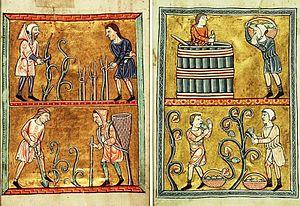
Le Concile de Rome fut convoqué par le pape Eugène II dans la ville de Rome, le 15 novembre 826. On y réunit soixante-deux évêques, dix-sept prêtres et quelques diacres de la province de l'Église romaine et de l'Italie lombarde. Trente-huit canons furent publiés. On y traita, entre autres, de l'éducation du clergé, de la proscription des danses païennes ainsi que de quelques droits relatifs au mariage.
Les costumes au XIIᵉ siècle en Europe étaient simples et ne se différencient que par des détails de l'habillement des siècles précédents. Les hommes portaient des tuniques jusqu'au genou, pour la plupart des activités, et les hommes des classes supérieures des tuniques longues, avec manteaux ou capes. Les femmes portaient de longues tuniques ou des robes. Un ajustement des jupes près du corps et les longues manches évasées sont des caractéristiques de la mode de la classe supérieure de l’époque.
La viticulture est l'activité agricole consistant à cultiver une certaine variété de vigne produisant un fruit pour la consommation humaine : le raisin. Les vignes cultivées en viticulture sont des cultivars de sous-espèces du genre Vitis dénommés cépages.
L’histoire de la vigne et du vin est si ancienne qu’elle se confond avec l'histoire de l’humanité. La vigne et le vin ont représenté un élément important des sociétés, intimement associés à leurs économies et à leurs cultures. Le vin synonyme de fête, d'ivresse, de convivialité, qui a investi le vaste champ des valeurs symboliques, est aujourd'hui présent dans la plupart des pays du monde. Son existence est le fruit d’une longue histoire mouvementée.
L'histoire des femmes au Moyen Âge est incomplète, puisque dans l'histoire, la plupart des textes sont écrits par des hommes et les femmes sont très peu évoquées. Plus nous remontons dans le passé, plus les informations sur les femmes sont partielles.
La viticulture au Portugal a été introduite au cours de l'Antiquité par les marchands phéniciens, carthaginois, grecs et romains. Ses différents terroirs, dans leurs traditions vitivinicoles et leur encépagement, reflètent ces influences. Sans oublier l'importance qu'a eue sur l'élaboration des vins du Portugal, dès le Moyen Âge, le négoce avec l'Angleterre en particulier pour le porto puis le madère.